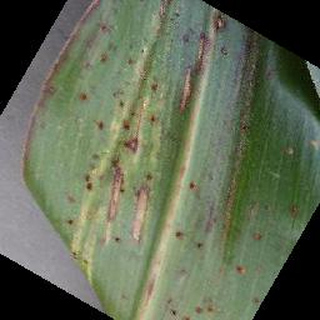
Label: corn_cercospora_leaf_spot